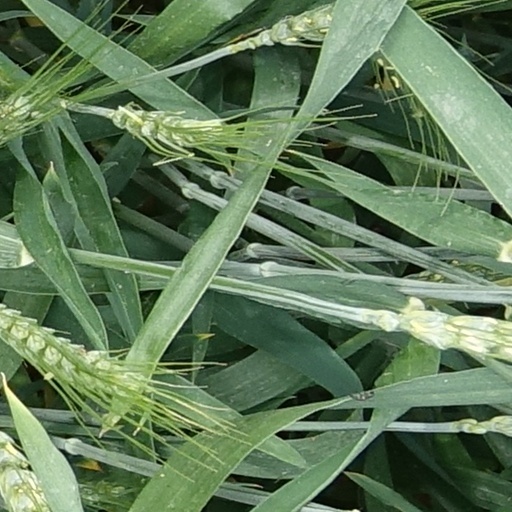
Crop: wheat